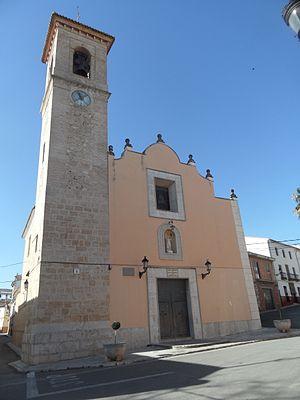
Llanera de Ranes est une commune d'Espagne de la province de Valence dans la Communauté valencienne. Elle est située dans la comarque de la Costera et dans la zone à prédominance linguistique valencienne.